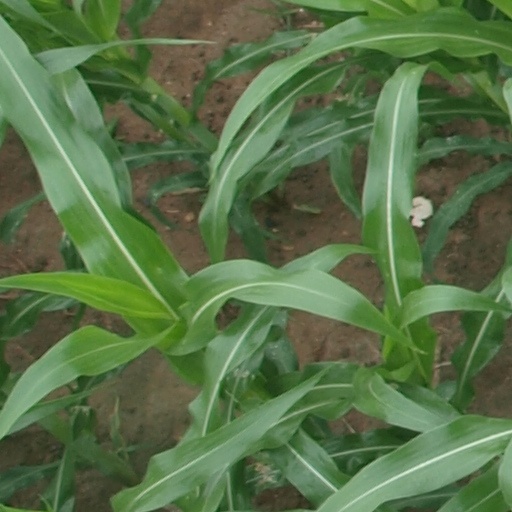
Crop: maize; corn